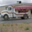
Label: truck